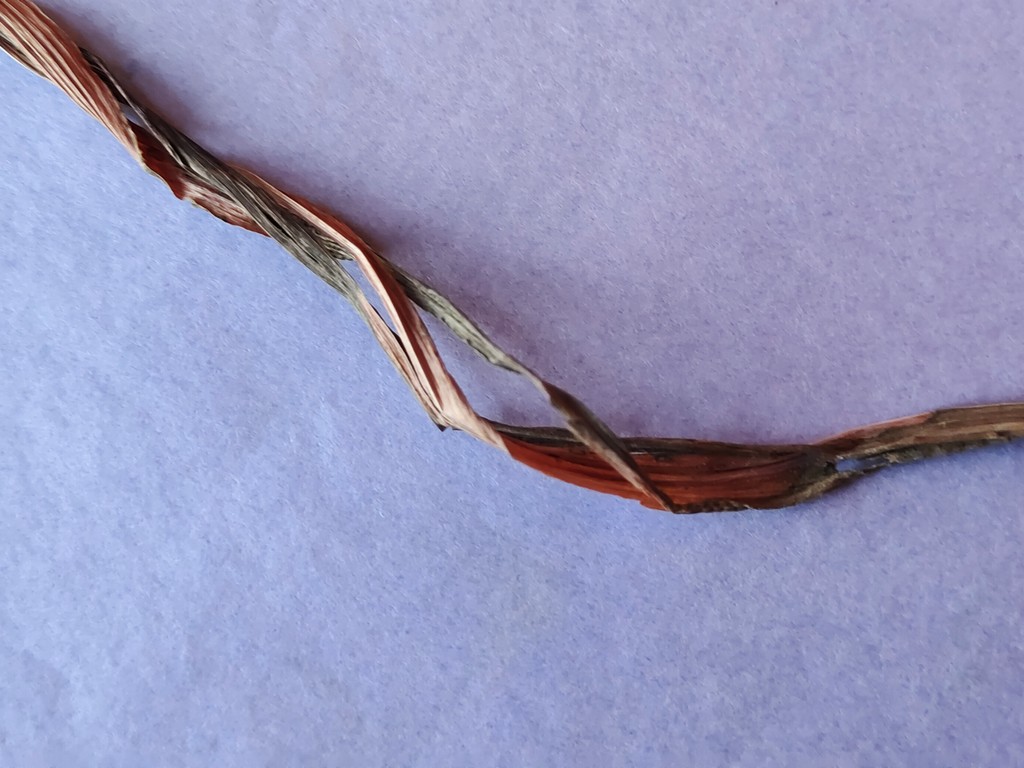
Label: Dried